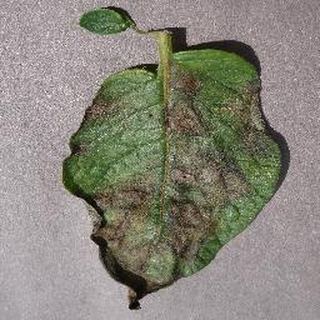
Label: potato_late_blight